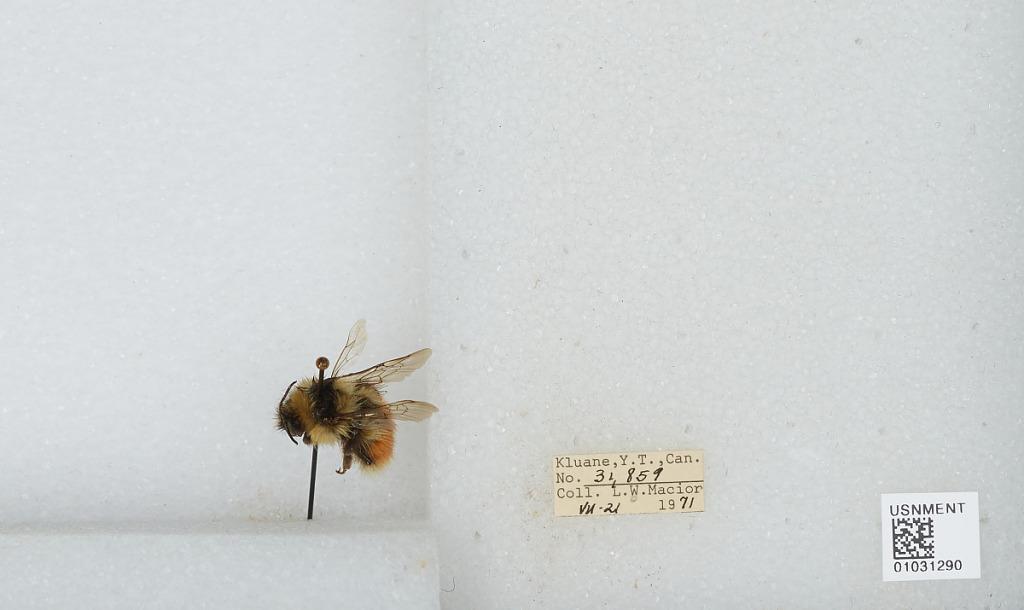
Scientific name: Bombus (Pyrobombus) sylvicola Kirby
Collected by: L. Macior
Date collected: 1971-7-21
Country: Canada
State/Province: Yukon Territory
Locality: Kluane
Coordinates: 60.75, -139.5